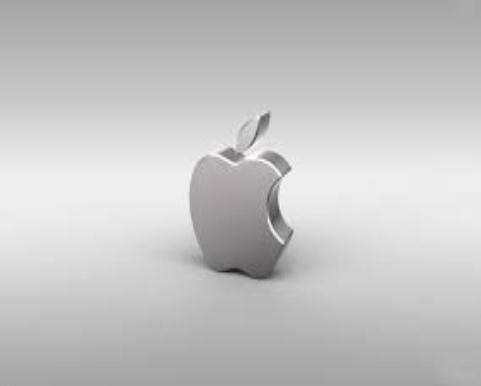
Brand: Apple
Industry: Electronic